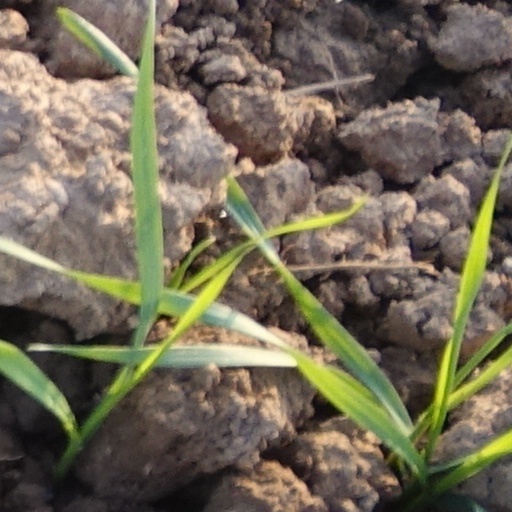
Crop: wheat